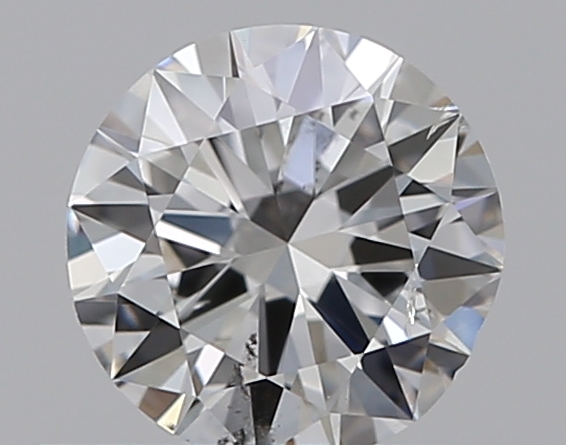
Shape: round
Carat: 0.5
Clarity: SI2
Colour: E
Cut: EX
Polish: EX
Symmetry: VG
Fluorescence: N
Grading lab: GIA
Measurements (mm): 5.09 x 5.16 x 3.08